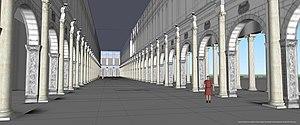
Schéma de l'intérieur de la Basilique de l'Agora de Smyrne, dans l'Antiquité.
L’agora de Smyrne, dite « agora romaine », est le principal site archéologique en cours de fouille de l’antique cité de Smyrne, l’actuelle Izmir, en Turquie. Elle fut refondée par Lysimaque puis Séleucos au IIIᵉ siècle av. J.-C.